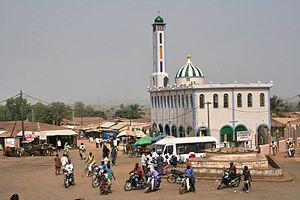
3320534.jpg